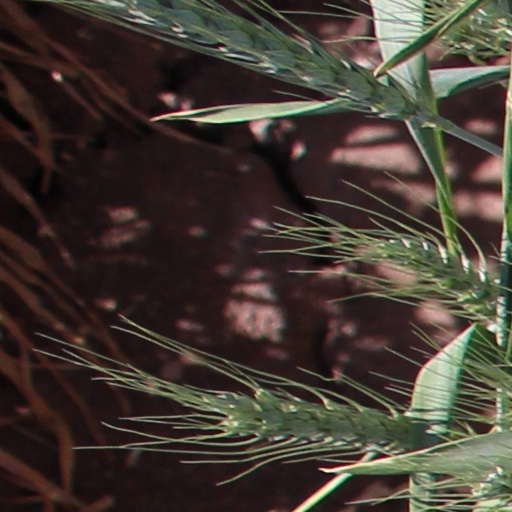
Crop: wheat